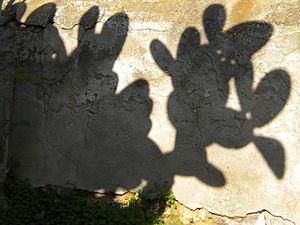
Ombre portée de Figiers de Barbarie (Opuntia ficus-indica) sur un mur. Capo Vaticano près de Tropea, Calabre, Italie